Sir Abraham Hume, 1st Baronet

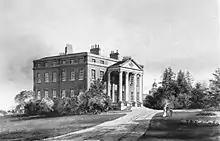
Wormleybury House

He was the fourth son of Robert Home (subsequently Hume) of Ayton, Berwick.